Church of St Peter ad Vincula, Madrid

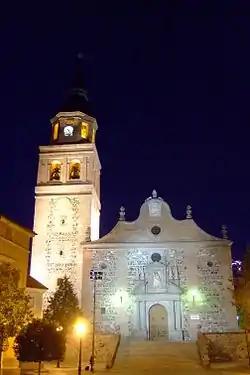

The Church of St Peter ad Vincula (Spanish: "Iglesia de San Pedro ad Vincula") is a church located in Villa de Vallecas district in Madrid (Spain).